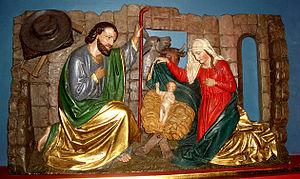
À travers les siècles, la Nativité dans l'art fait partie des thèmes chrétiens les plus représentés. La sobriété et la symbolique du récit des évangiles sur ce thème ont laissé place à beaucoup d'interprétation pour les artistes. Le thème de la Nativité apparaît très fréquemment à l'époque médiévale, mais aussi à la Renaissance, en raison de ses liens avec la liturgie chrétienne. Par ailleurs, un tel choix iconographique permet de célébrer la Vierge au même titre que son fils.